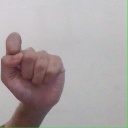
अक्षर: घ